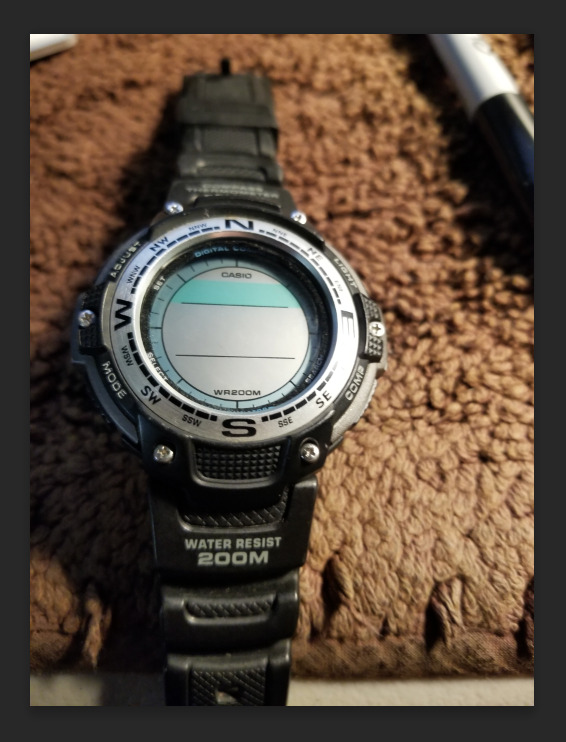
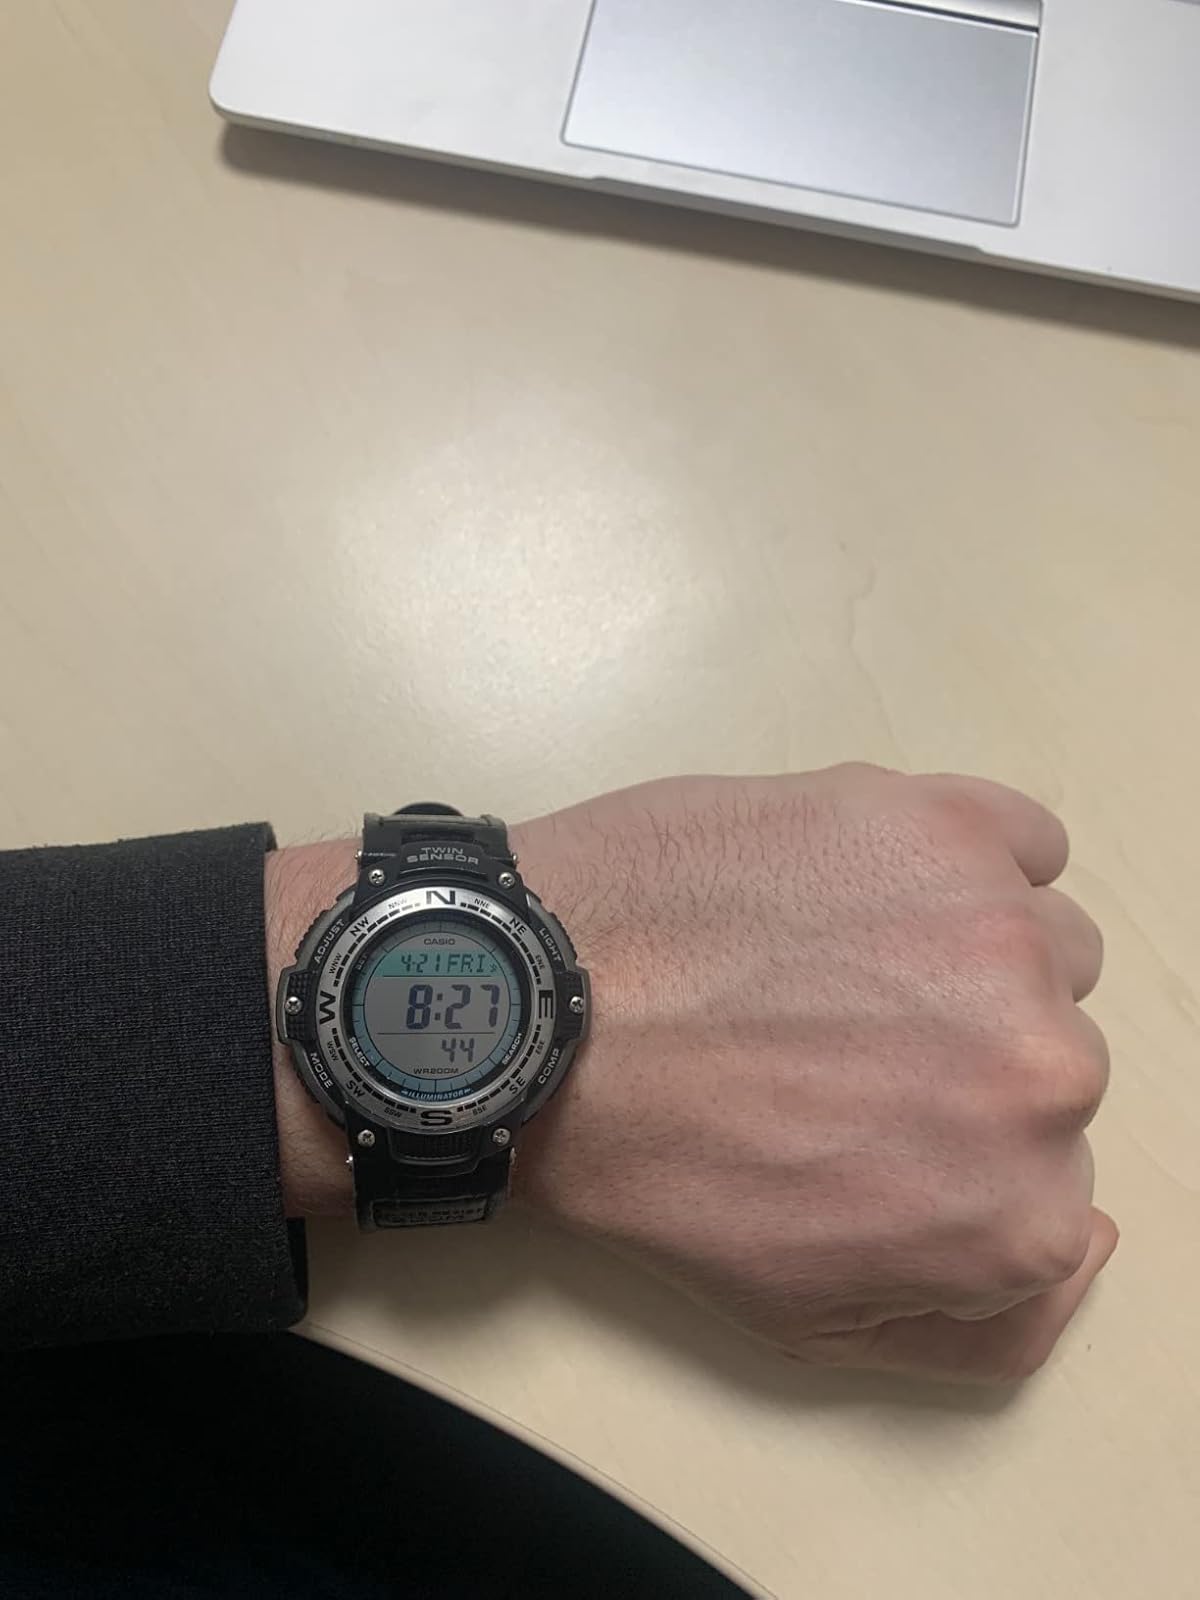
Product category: accessories_watch
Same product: yes